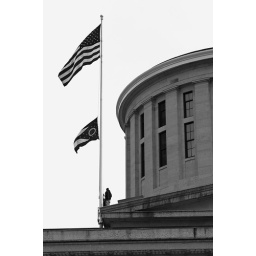
On the roof of the Statehouse building in downtown Columbus, OH.